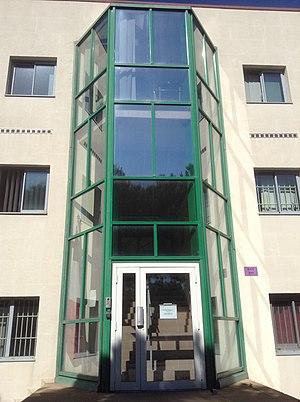
Vue de l'entrée du CESPA
Le Centre d'épidémiologie et de santé publique des armées est un pôle d’expertise en santé publique rattaché au Service de santé des armées. Membre d'un réseau de partenaires militaires et civils, le Centre est un acteur majeur de la plateforme sanitaire Méditerranée qui regroupe : les hôpitaux d'instruction des armées Laveran et Sainte Anne, la Caisse nationale militaire de sécurité sociale, l'Établissement de ravitaillement de santé des armées, l'unité mixte de recherches 912 et l'institut hospitalo-universitaire Méditerranée Infection, à Marseille. Le CESPA collabore avec de nombreux partenaires nationaux et internationaux notamment avec l'OTAN.